Describe the emotion expressed in this image:  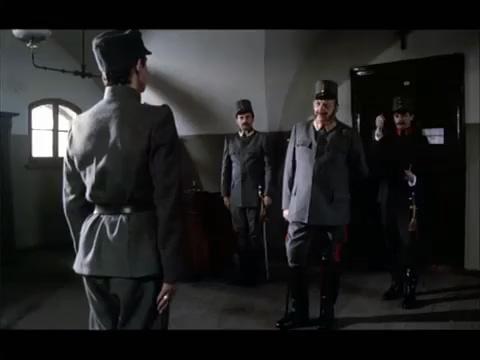
This person displays Pain, valence and arousal with low intensity.